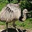
Label: bird